Urban Plaza

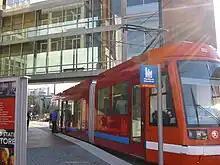
Portland Streetcar at the Urban Plaza Station

Urban Plaza, also known as the Urban Center Plaza, is a plaza on the Portland State University campus in Portland, Oregon, United States. It was designed by James Douglas "Doug" Macy and completed in March 2000.